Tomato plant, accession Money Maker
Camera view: vertical (180 deg); turntable rotation: 240 degrees
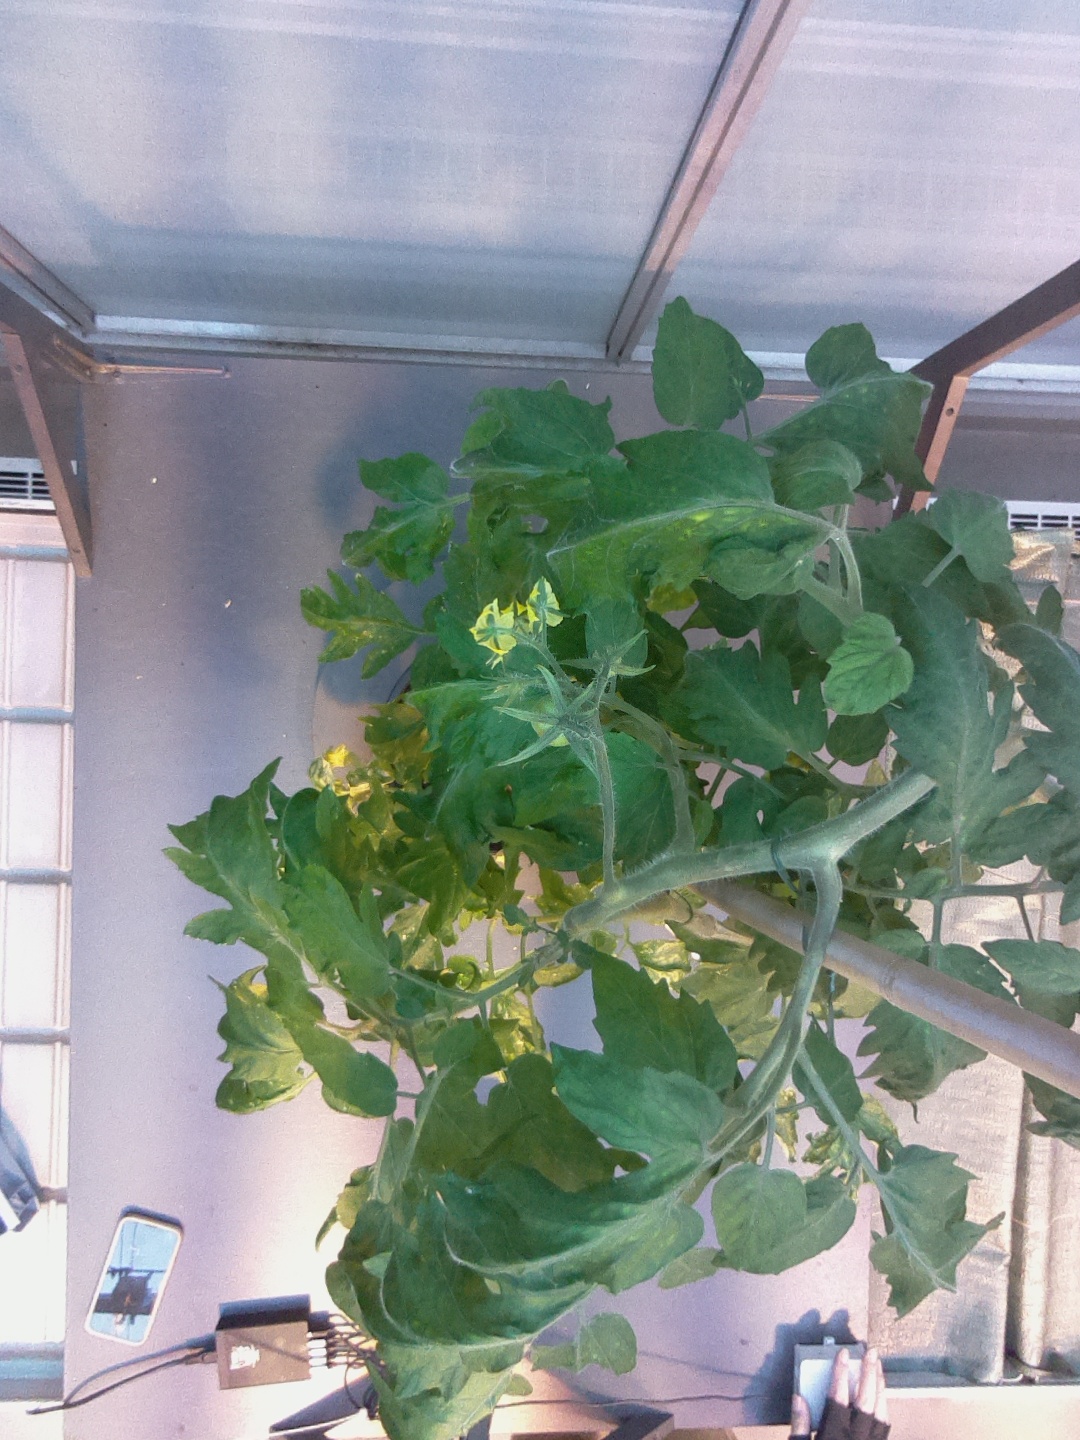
BBCH growth stage 71: 10%-20% of final fruit size